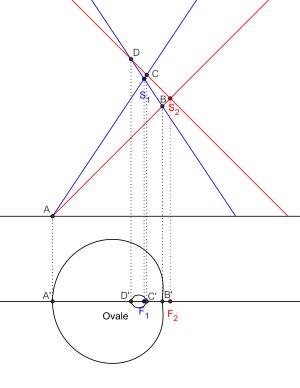
En géométrie plane, un ovale de Descartes est l'ensemble des points M vérifiant une équation de la forme bF₁M + aF₂M = cF₁F₂, où a, b et c sont trois réels non nuls et F₁, F₂ deux points donnés appelés foyers.